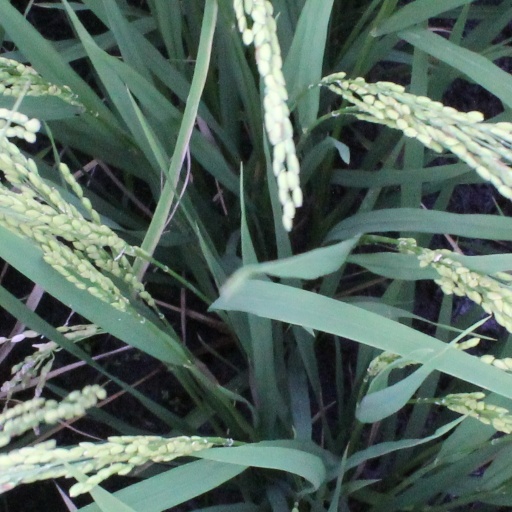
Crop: rice